Church of the Province of the Indian Ocean

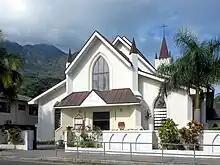
St. Paul's Anglican Cathedral in Victoria, Seychelles.

Bishops of Antsiranana have included Gabriel Josoa (until 1982), Keith Benzies (1982 to his death in 2002), Roger Chung Po Chuen (until 2012), Oliver Simon (2012–2015) and Théophile Botomazava (2015-2021).